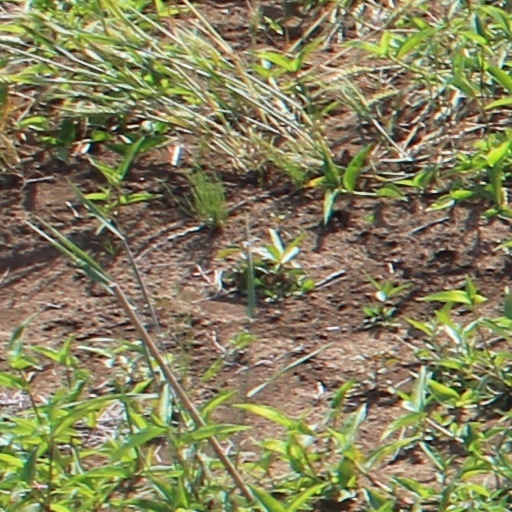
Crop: wheat